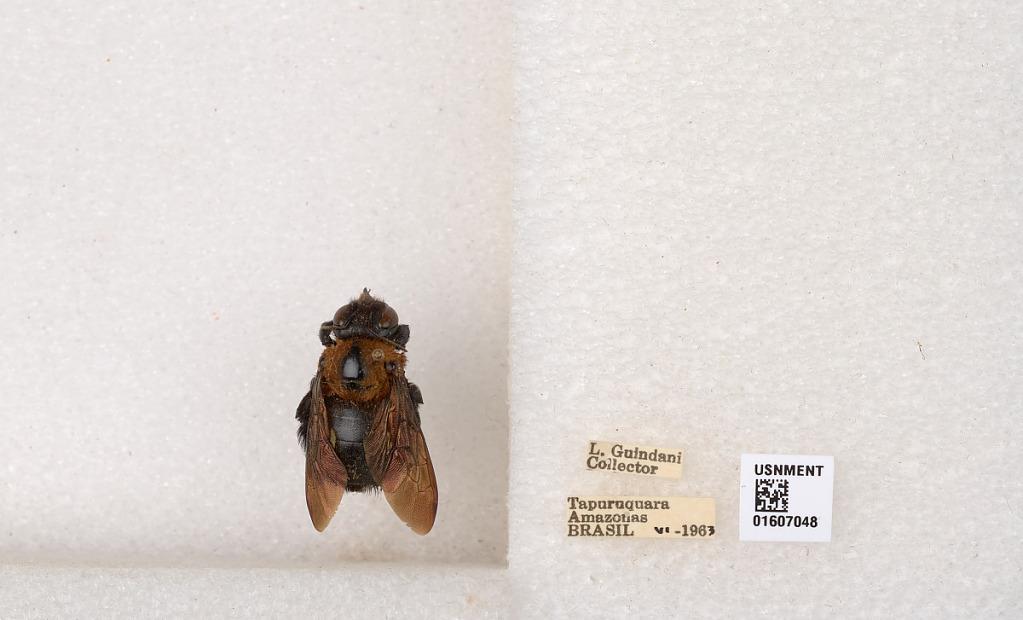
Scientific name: Xylocopa (Neoxylocopa) aurulenta (Fabricius)
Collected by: L. Guindani
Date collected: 1963-6-1
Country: Brazil
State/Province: Amazonas
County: Santa Isabel do Rio Negro
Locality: Tapuruquara
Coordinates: -0.41389, -65.0192